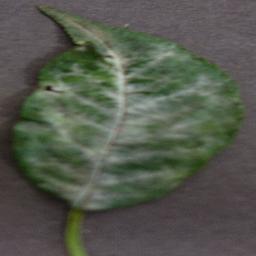
Label: Cherry___Powdery_mildew